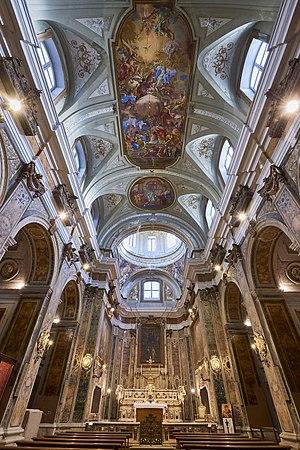
L'église Santi Filippo e Giacomo est une église du centre historique de Naples consacrée aux apôtres saint Philippe et saint Jacques. Elle se trouve via San Biagio dei Librai.